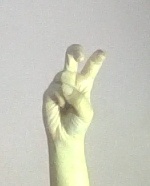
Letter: toot